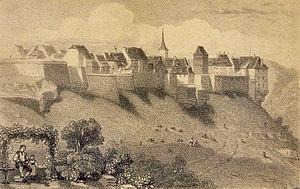
Le fort de la Petite-Pierre. Bibliothèque nationale et universitaire de Strasbourg
Eugène Laville est un peintre français, né à Saverne en 1814 et mort le 6 novembre 1869 dans la même ville.